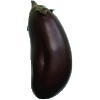
Label: Eggplant 1